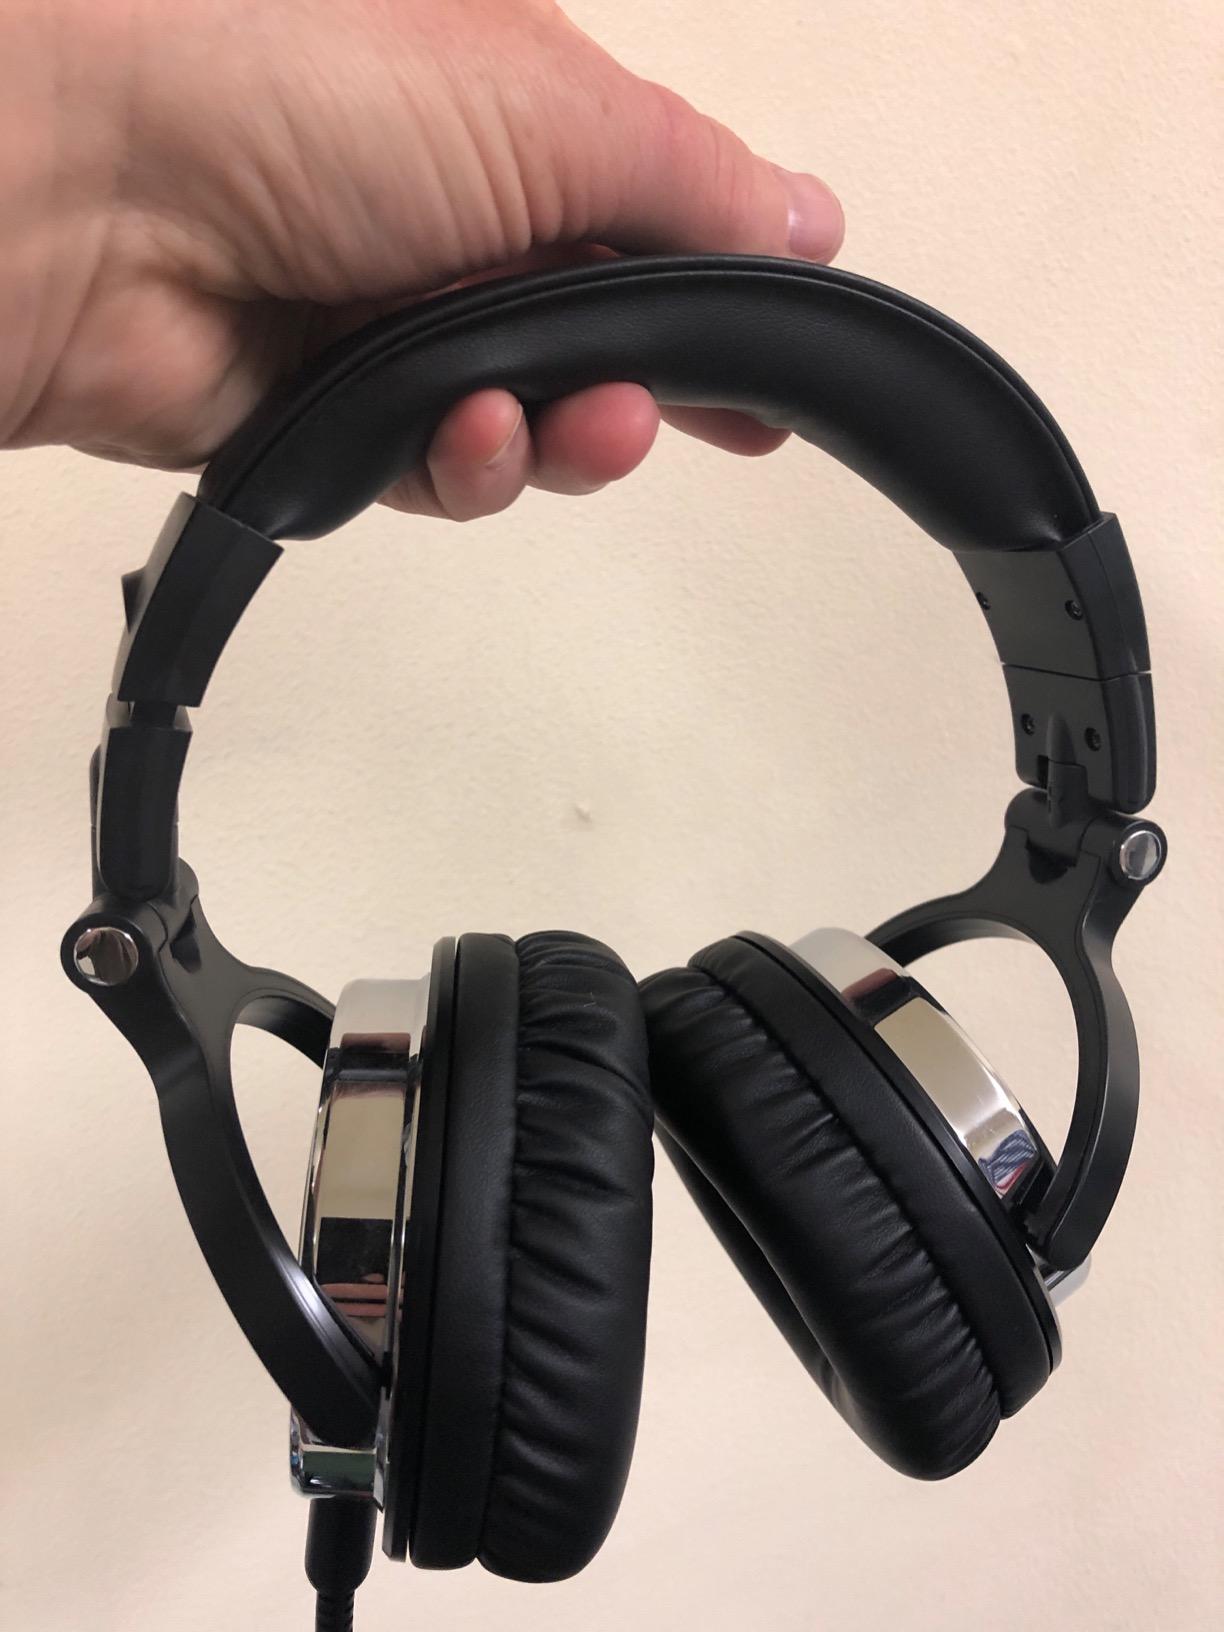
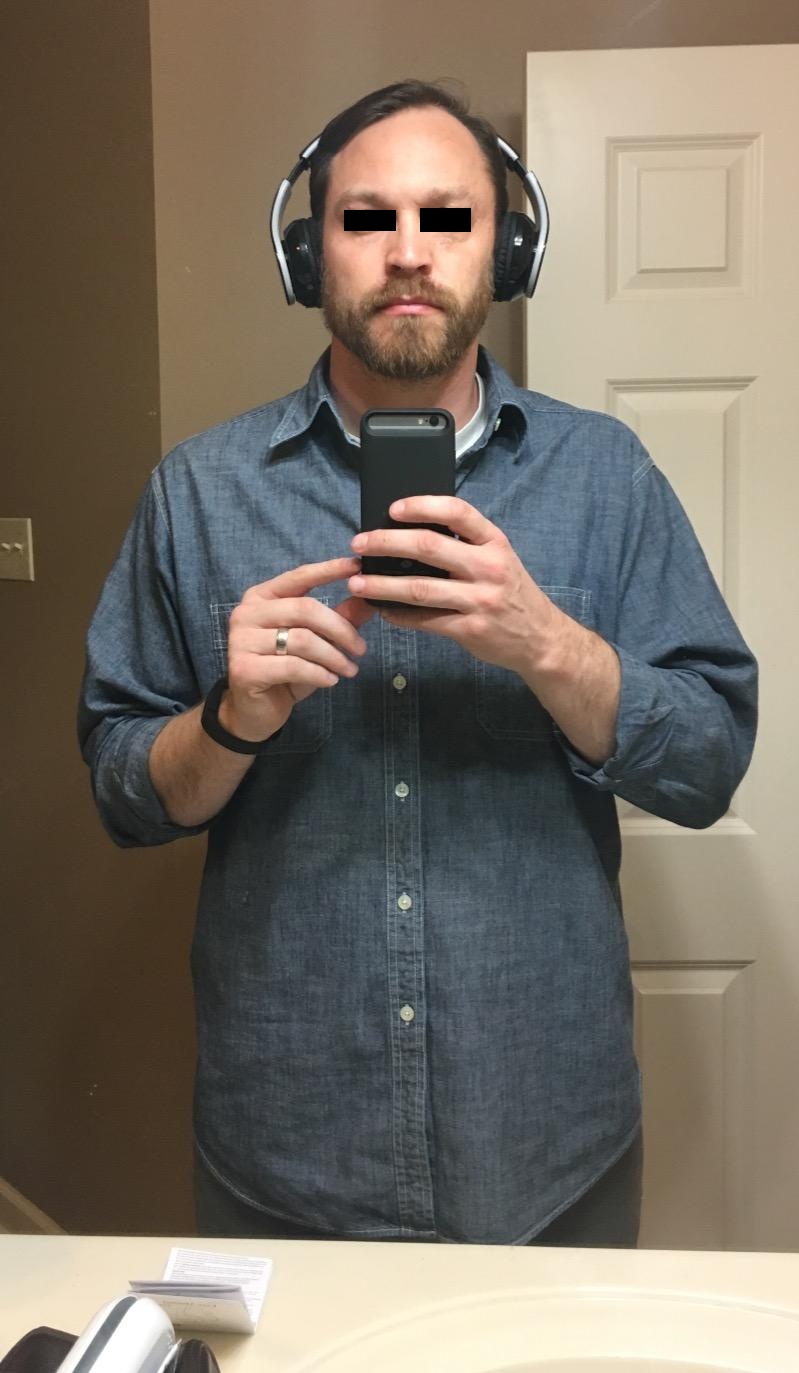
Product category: headphones
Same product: no